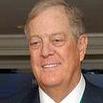
Age: 66